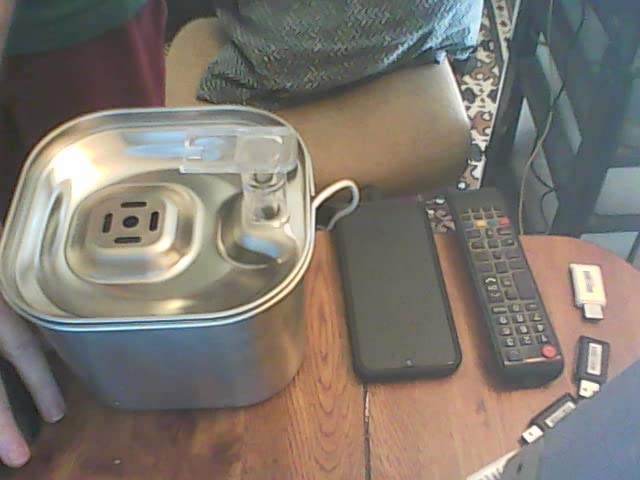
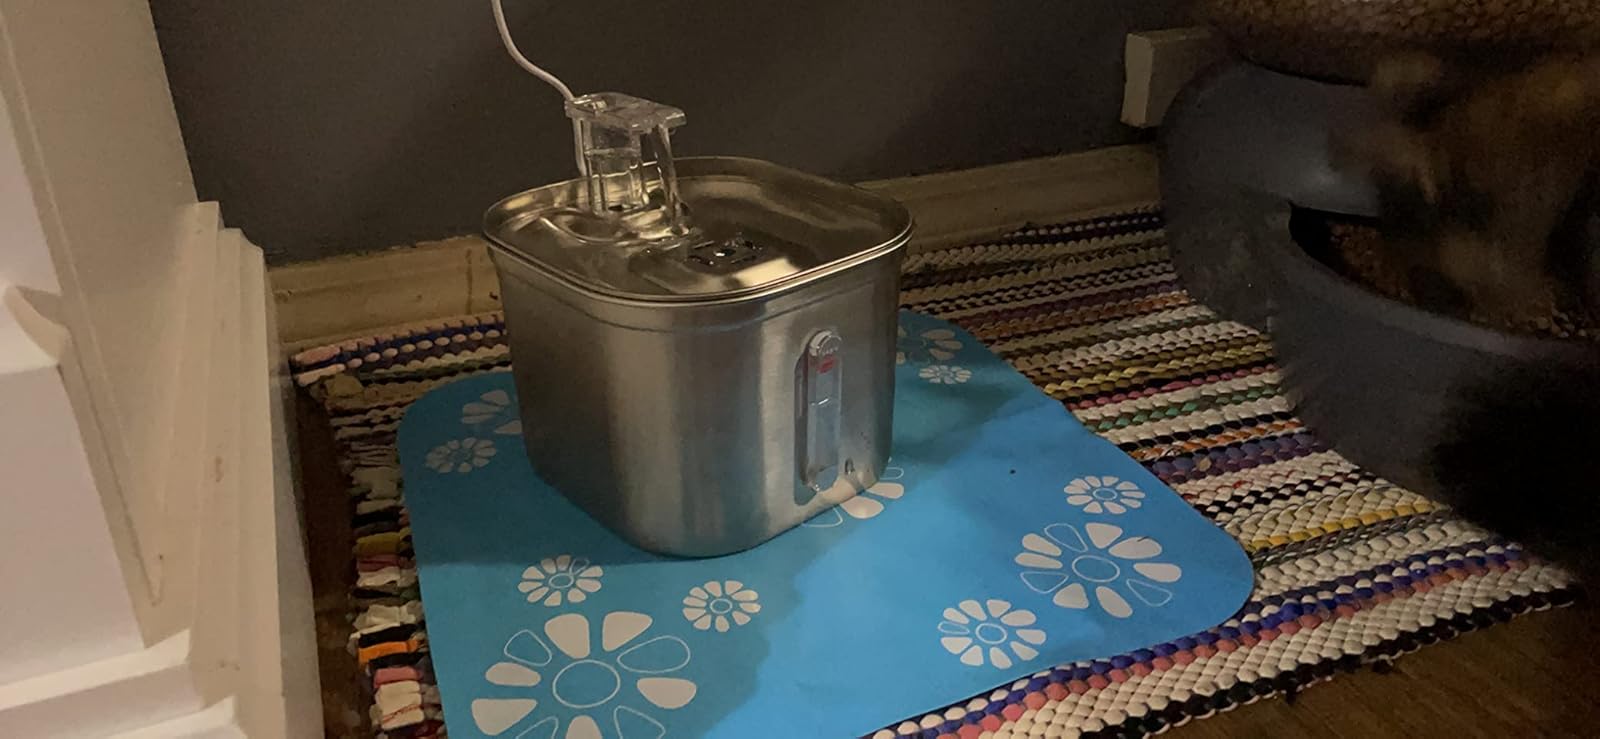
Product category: items_bowl
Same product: yes